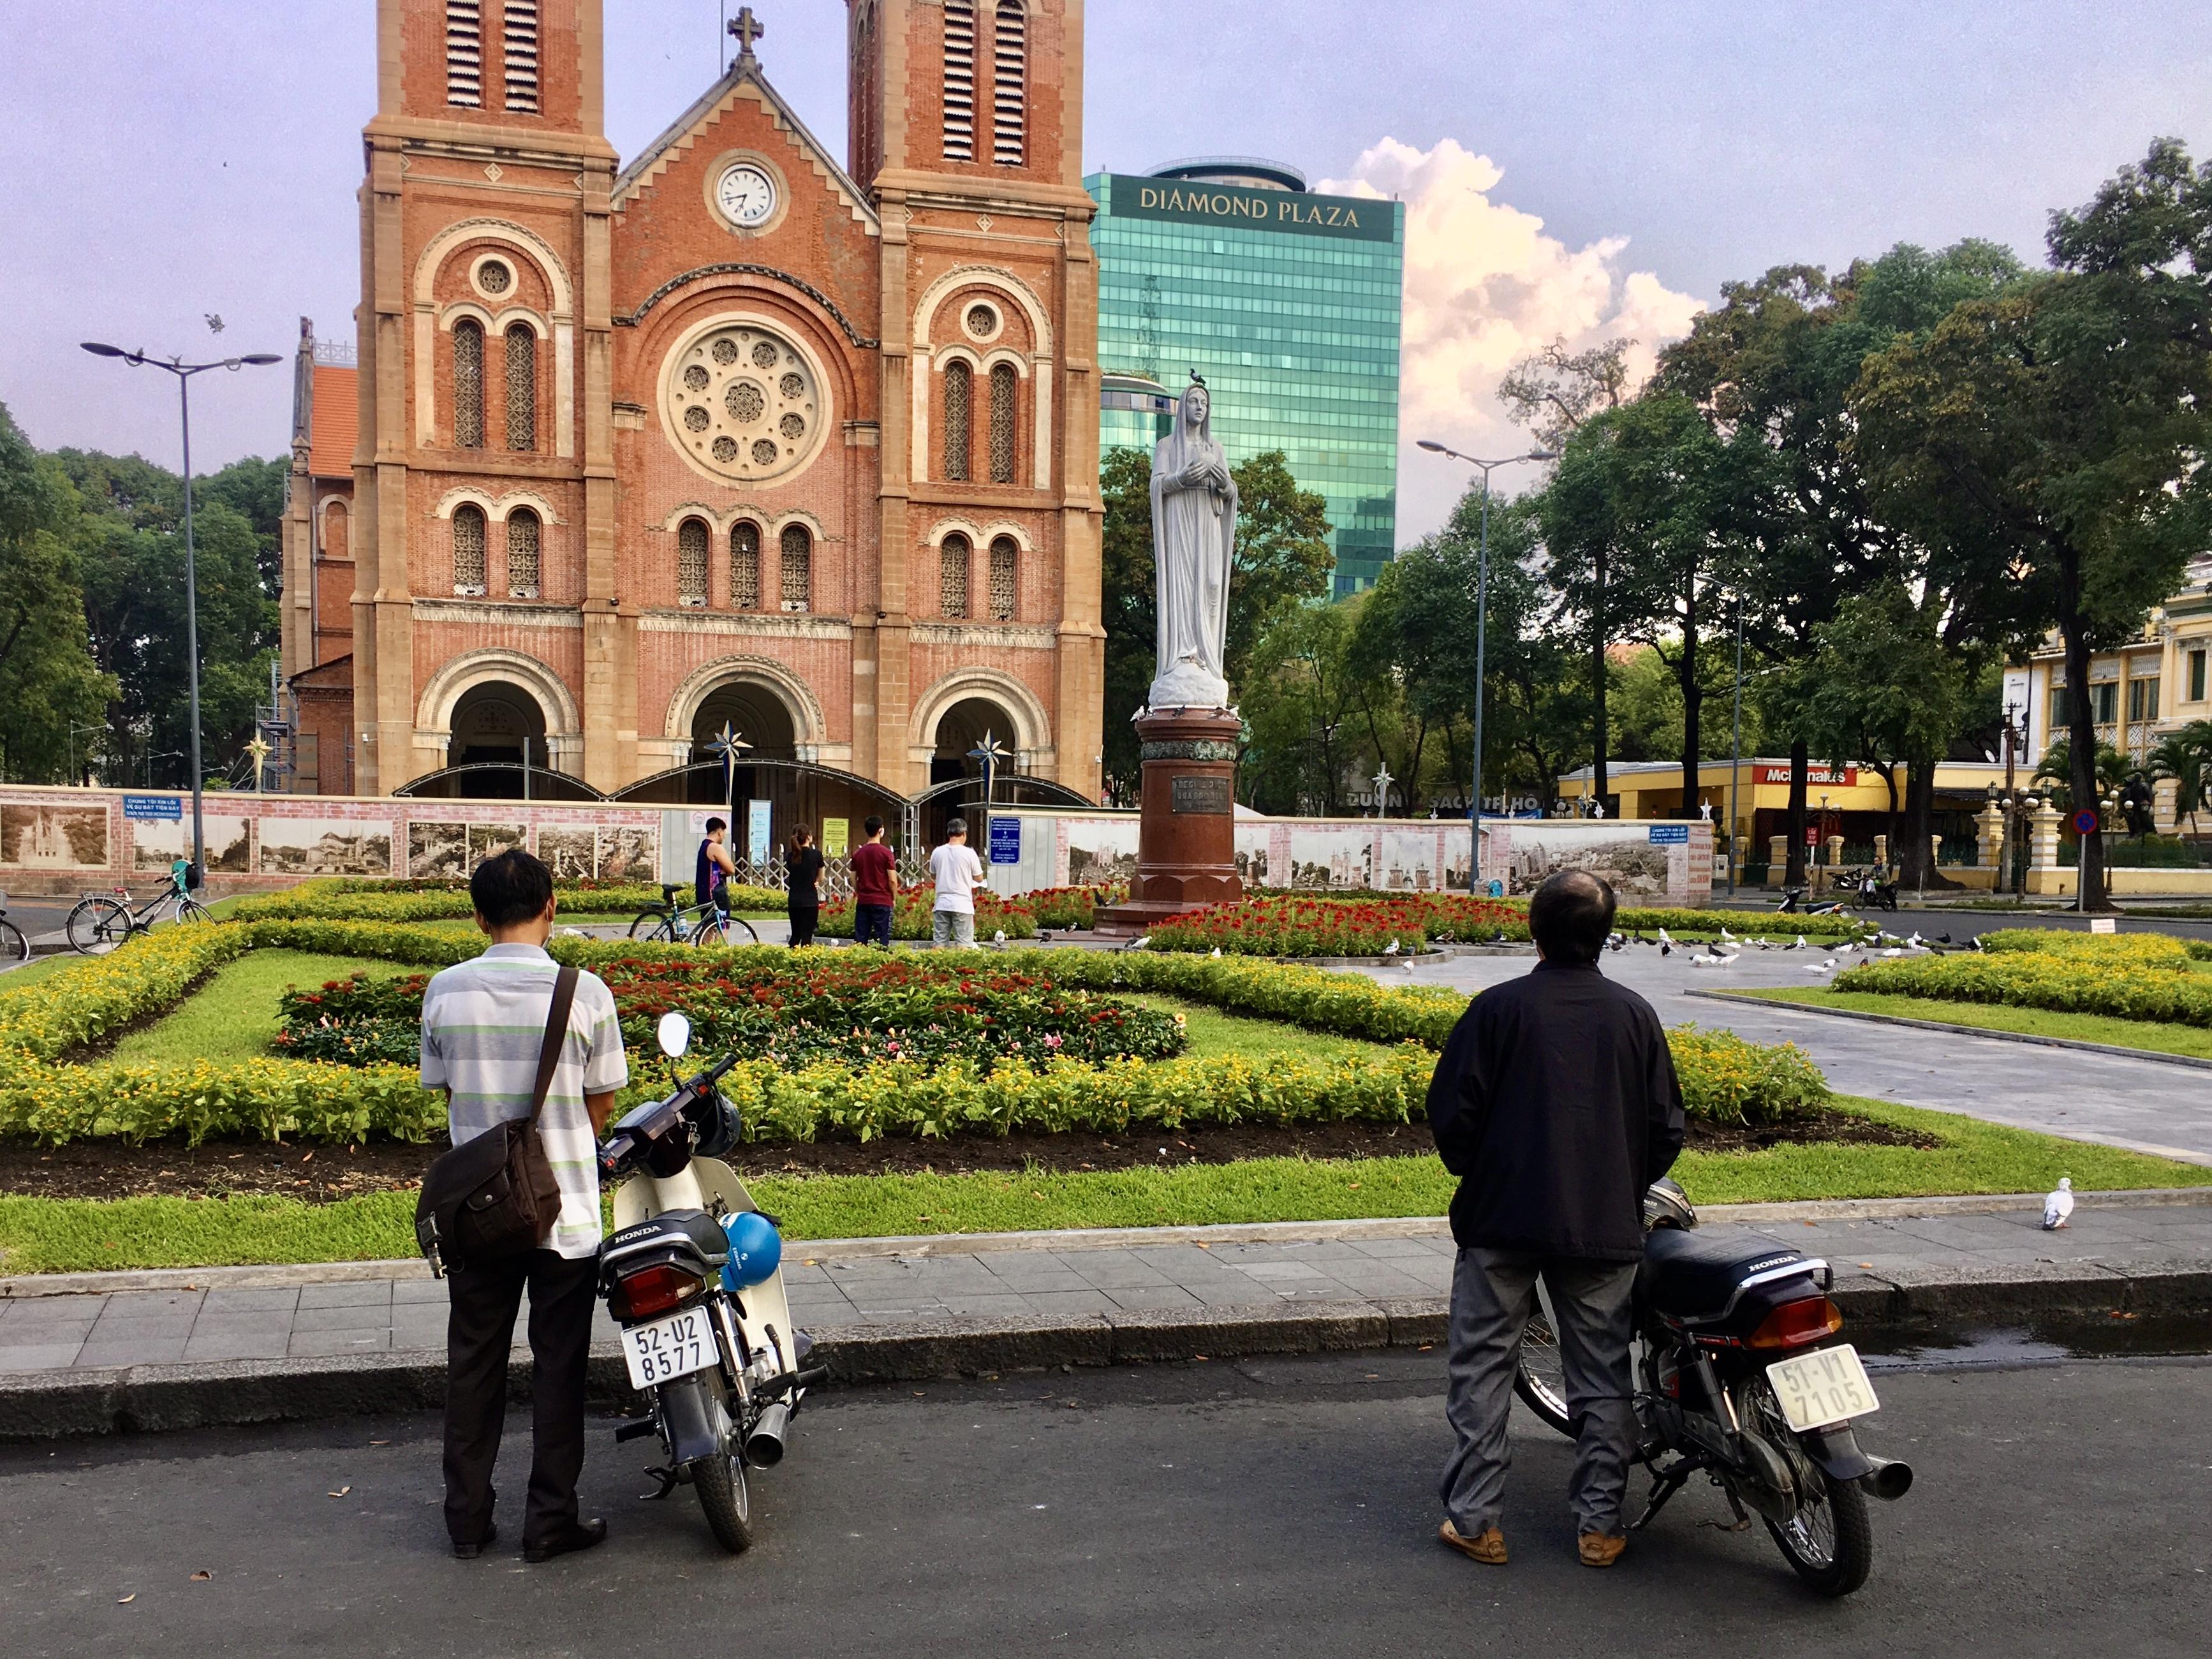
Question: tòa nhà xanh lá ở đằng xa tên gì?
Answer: diamond plaza